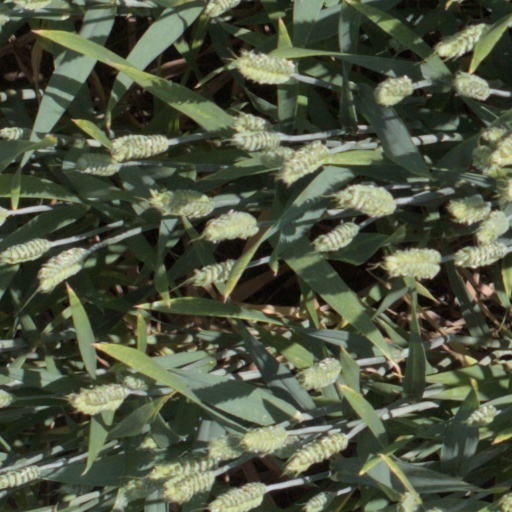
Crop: wheat